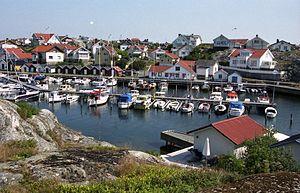
Fotö est une île de l'archipel de Göteborg située dans la commune d'Öckerö, dans le comté de Västra Götaland.